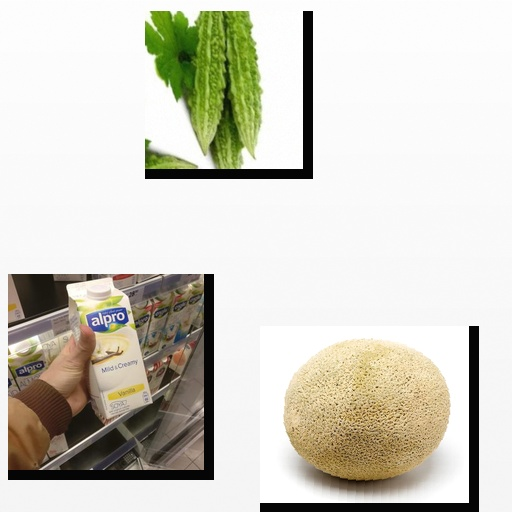
Food items: bitter_gourd, soyghurt, cantaloupe